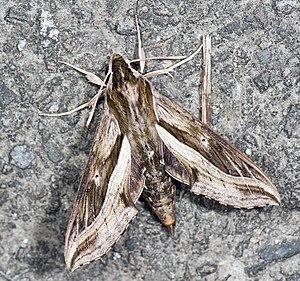
Hippotion velox est une espèce de lépidoptères de la famille des Sphingidae, de la sous-famille des Macroglossinae, de la tribu des Macroglossini et du genre Hippotion.